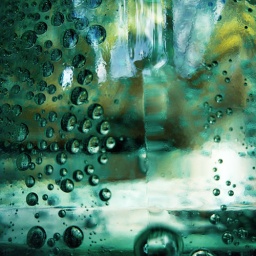
water in a bottle